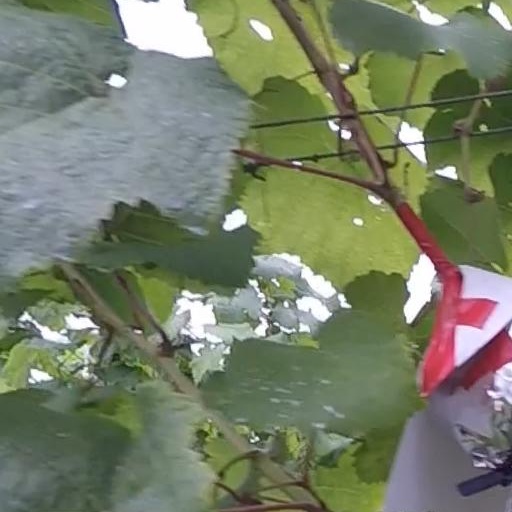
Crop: grape